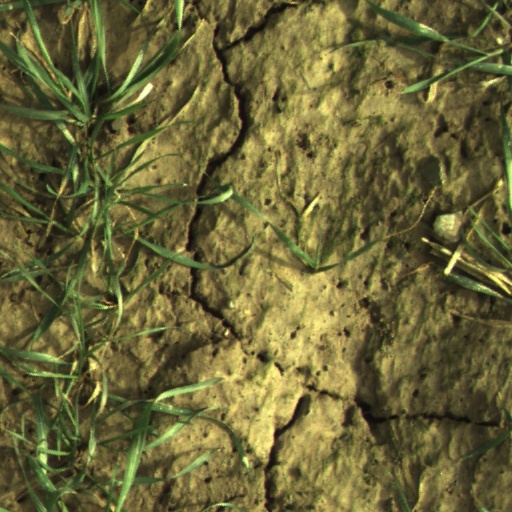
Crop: wheat